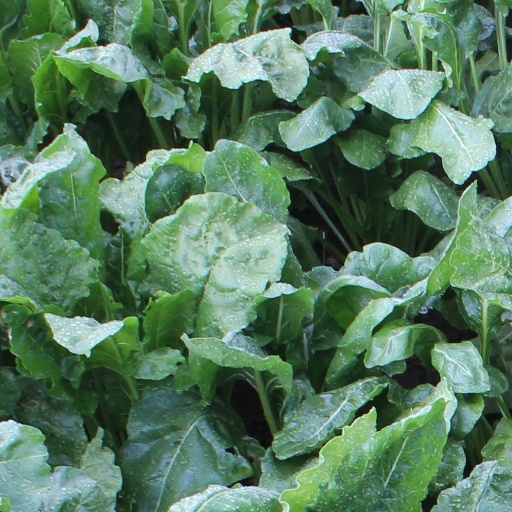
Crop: sugar beet